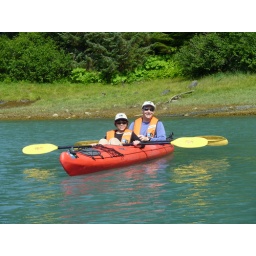
Hannah and I don't notice the bear walking up to us along the beach. (Photo by Ethan)